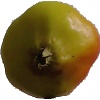
Label: Apple Red Yellow 2